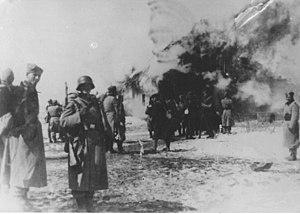
1942 est une année commune commençant un jeudi.